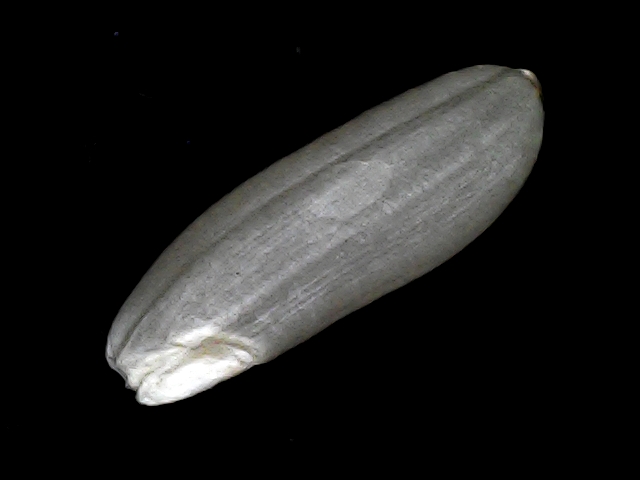
Rice variety: BD49